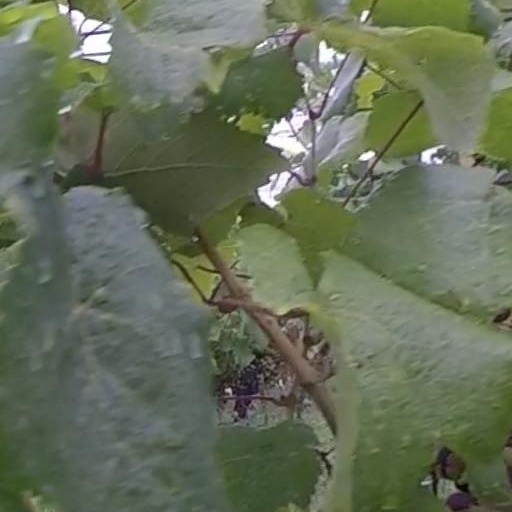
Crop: grape